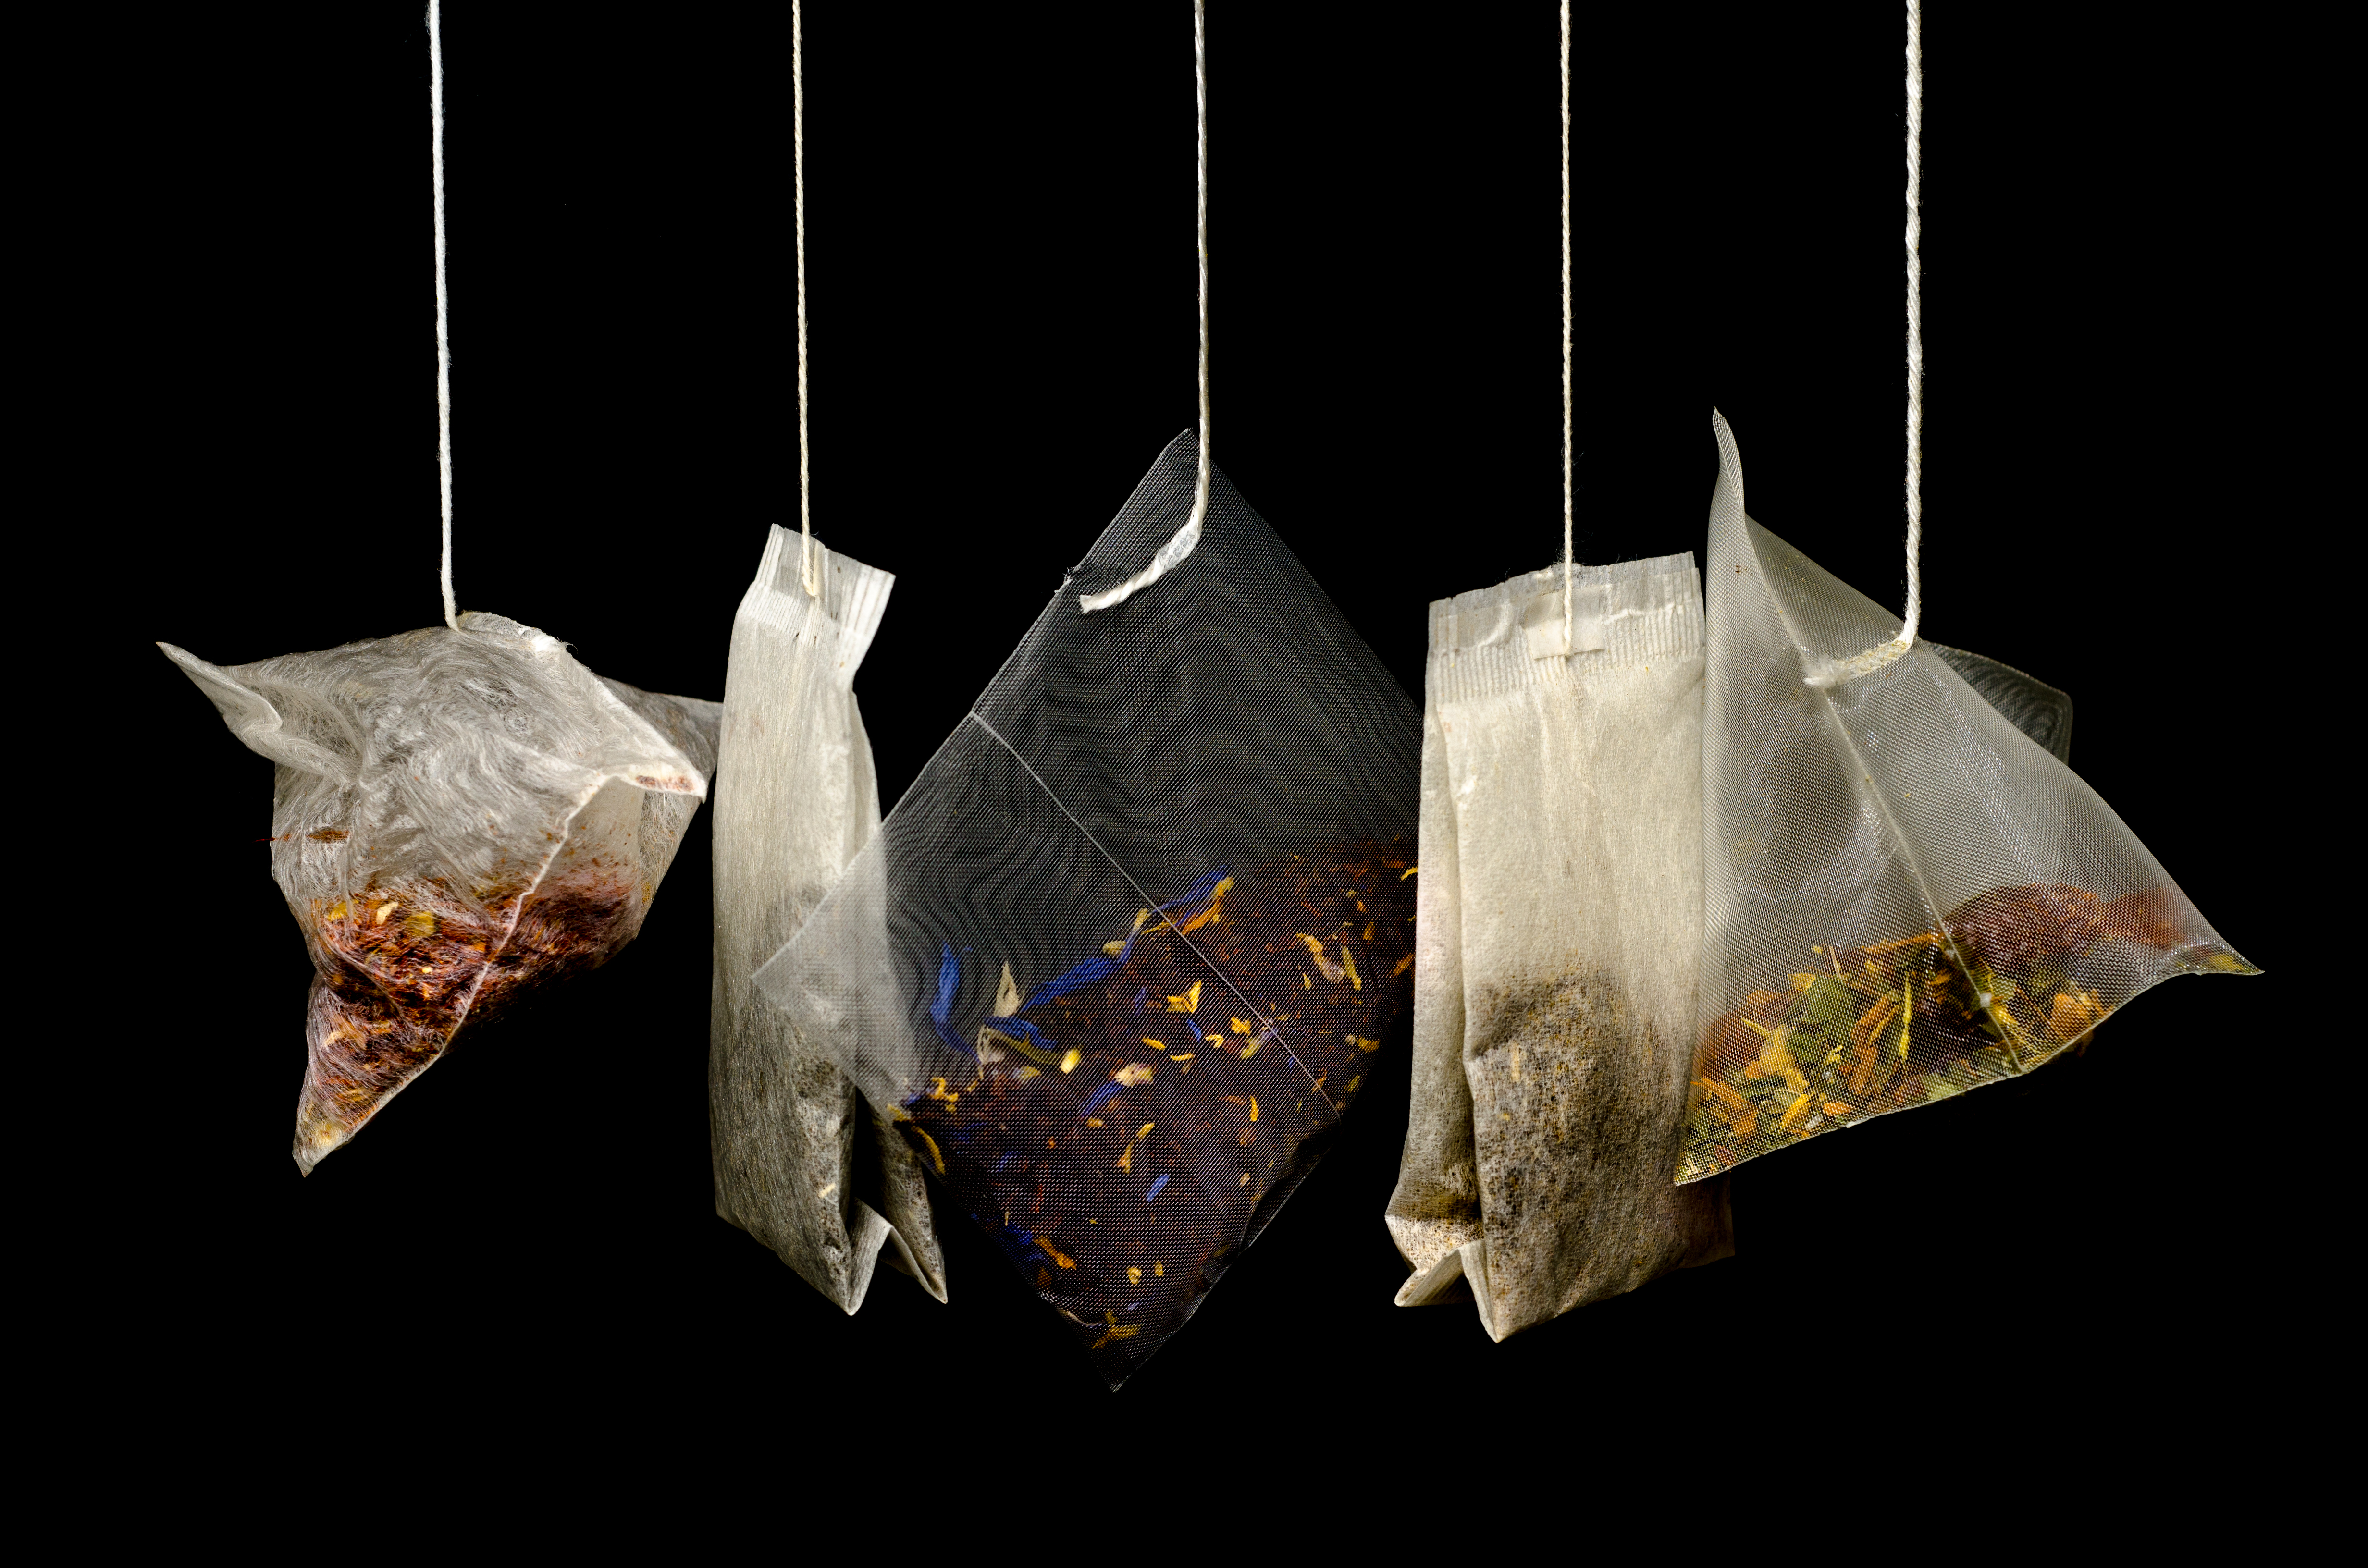
wing, tea, leaf, food, kitchen, drink, lighting, jewellery, art, fashion accessory